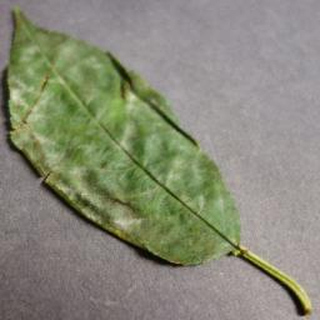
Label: cherry_powdery_mildew